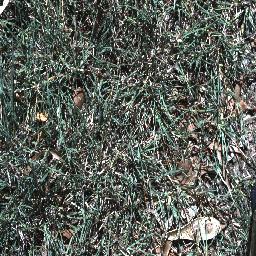
Label: negative